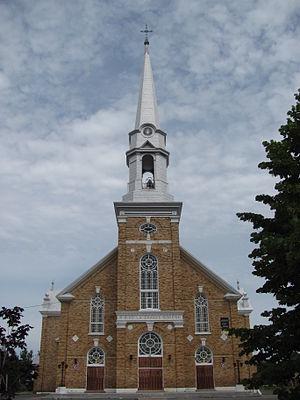
L'église de l'Assomption-de-Notre-Dame est une église catholique québécoise située à Grande-Rivière, dans la péninsule gaspésienne, au Québec, faisant partie du diocèse de Gaspé et aussi de l'archidiocèse de Rimouski. Depuis 2009, elle est citée comme immeuble patrimonial par la ville de Grande-Rivière. Considérée comme étant un symbole et située en plein cœur de la ville, elle est la plus grande église de la Gaspésie, sa capacité maximale est de 1 500 places assises. En raison de son apparence à une cathédrale et à sa grande taille, elle est visible de quelques kilomètres dans la direction est de la route 132 à partir du secteur ouest de la municipalité.
Grande-Rivière est une ville du Québec, située dans la MRC du Rocher-Percé, en Gaspésie–Îles-de-la-Madeleine, au Québec, au Canada.
Cette liste recense les biens du patrimoine immobilier de la Gaspésie–Îles-de-la-Madeleine inscrits au répertoire du patrimoine culturel du Québec. Cette liste est divisée par municipalité régionale de comté géographique.